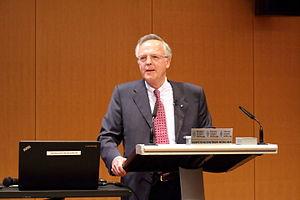
Horst Möller, né en 1943 à Breslau, est un historien allemand professeur d'histoire contemporaine à l'Université Louis-et-Maximilien de Munich et directeur depuis 1992 de l'Institut d'histoire contemporaine de Munich. Il a enseigné à l'université Paris IV en 1988 et il a occupé la Chaire Alfred Grosser à l'Institut d’études politiques de Paris en 2002-2003. Il a reçu le Prix Gay-Lussac Humboldt en 2005.